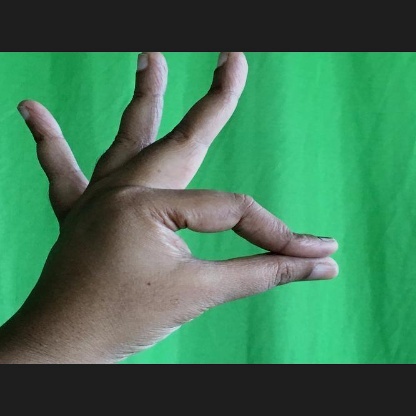
Mudra: Hamsasyam